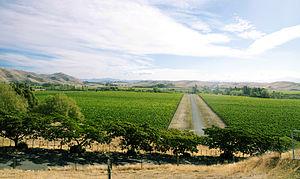
Vignoble Marlborough
Le vignoble de Marlborough est situé au Nord de l'île du Sud de la Nouvelle-Zélande, dans la région de Marlborough, proche de la ville de Blenheim.